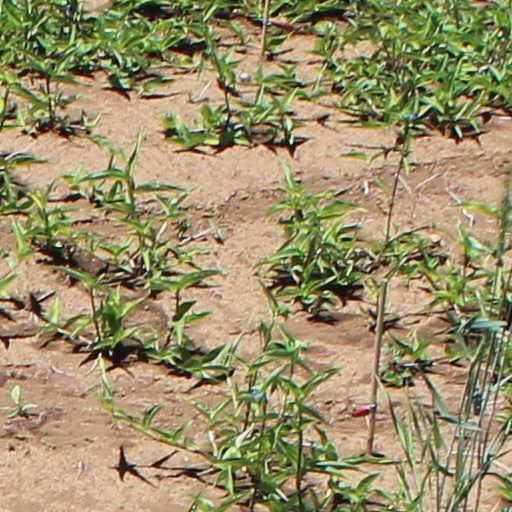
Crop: wheat